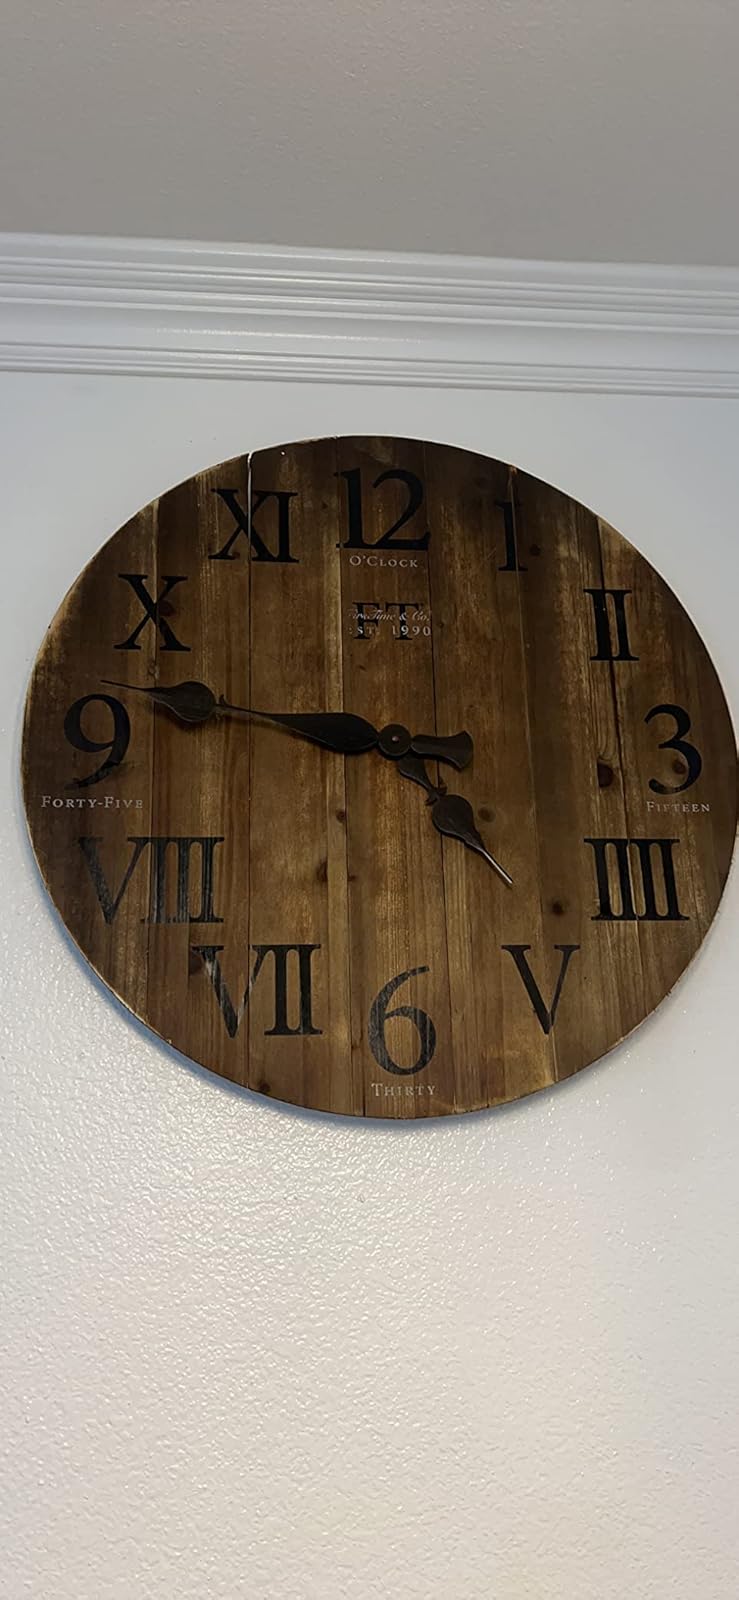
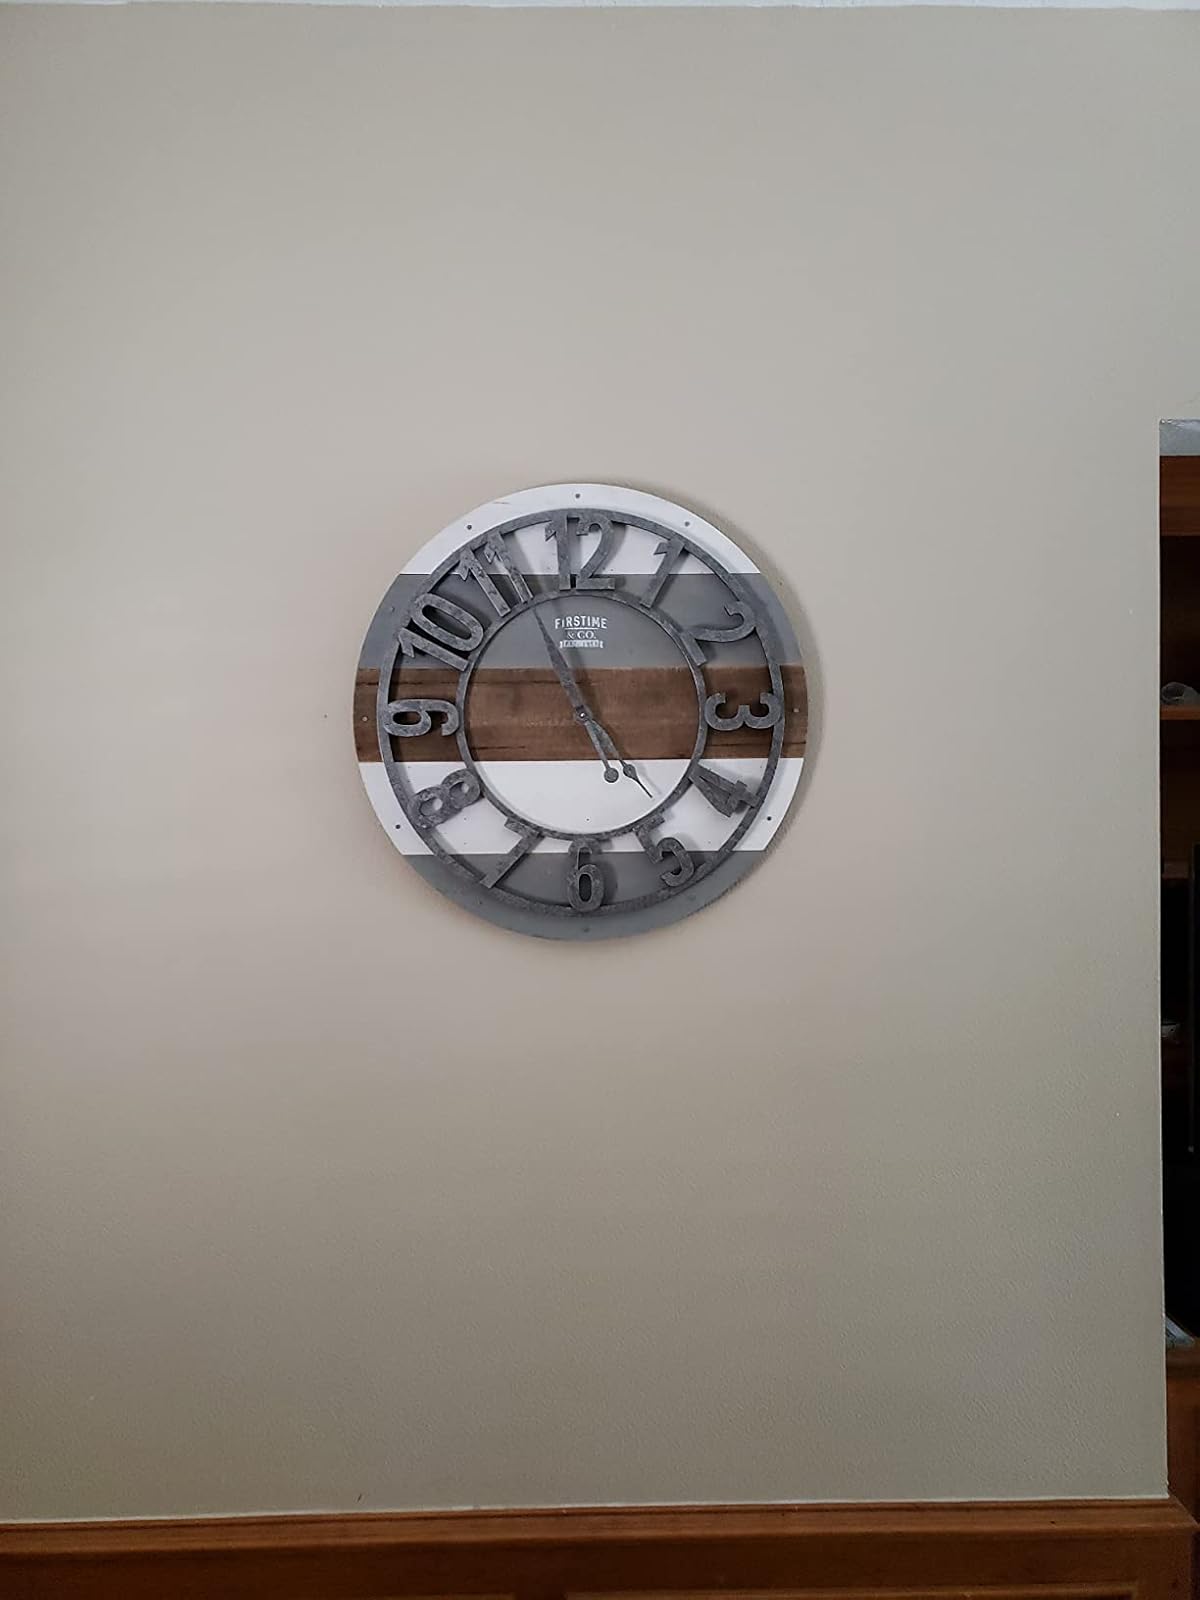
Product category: clock
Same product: no